Kool DJ Red Alert

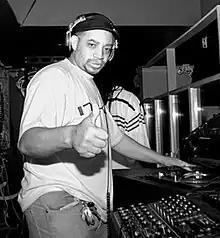
Kool Red Alert in 2004

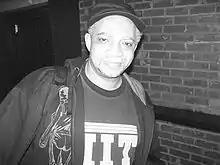
Kool DJ Red Alert in Atlanta, Georgia, in March 2008

Frederick Crute (born November 27, 1956), known professionally as Kool DJ Red Alert, is an Antiguan-American disc jockey who rose to fame on WRKS 98.7 Kiss FM in New York City and is recognized as one of the founding fathers of hip hop music and culture. His weekly radio show airs on WBLS 107.5 FM from Monday to Saturday at 6pm EST.